Cooper Lake, Wyoming

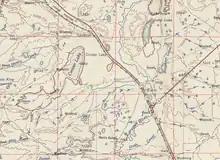
Excerpt of 1954 United States Geological Survey map showing Cooper Lake along route of the Union Pacific Railroad.

It is named for the lake located to west of the community and was created as a station on the Union Pacific Railroad and First transcontinental railroad in the late 1860s.